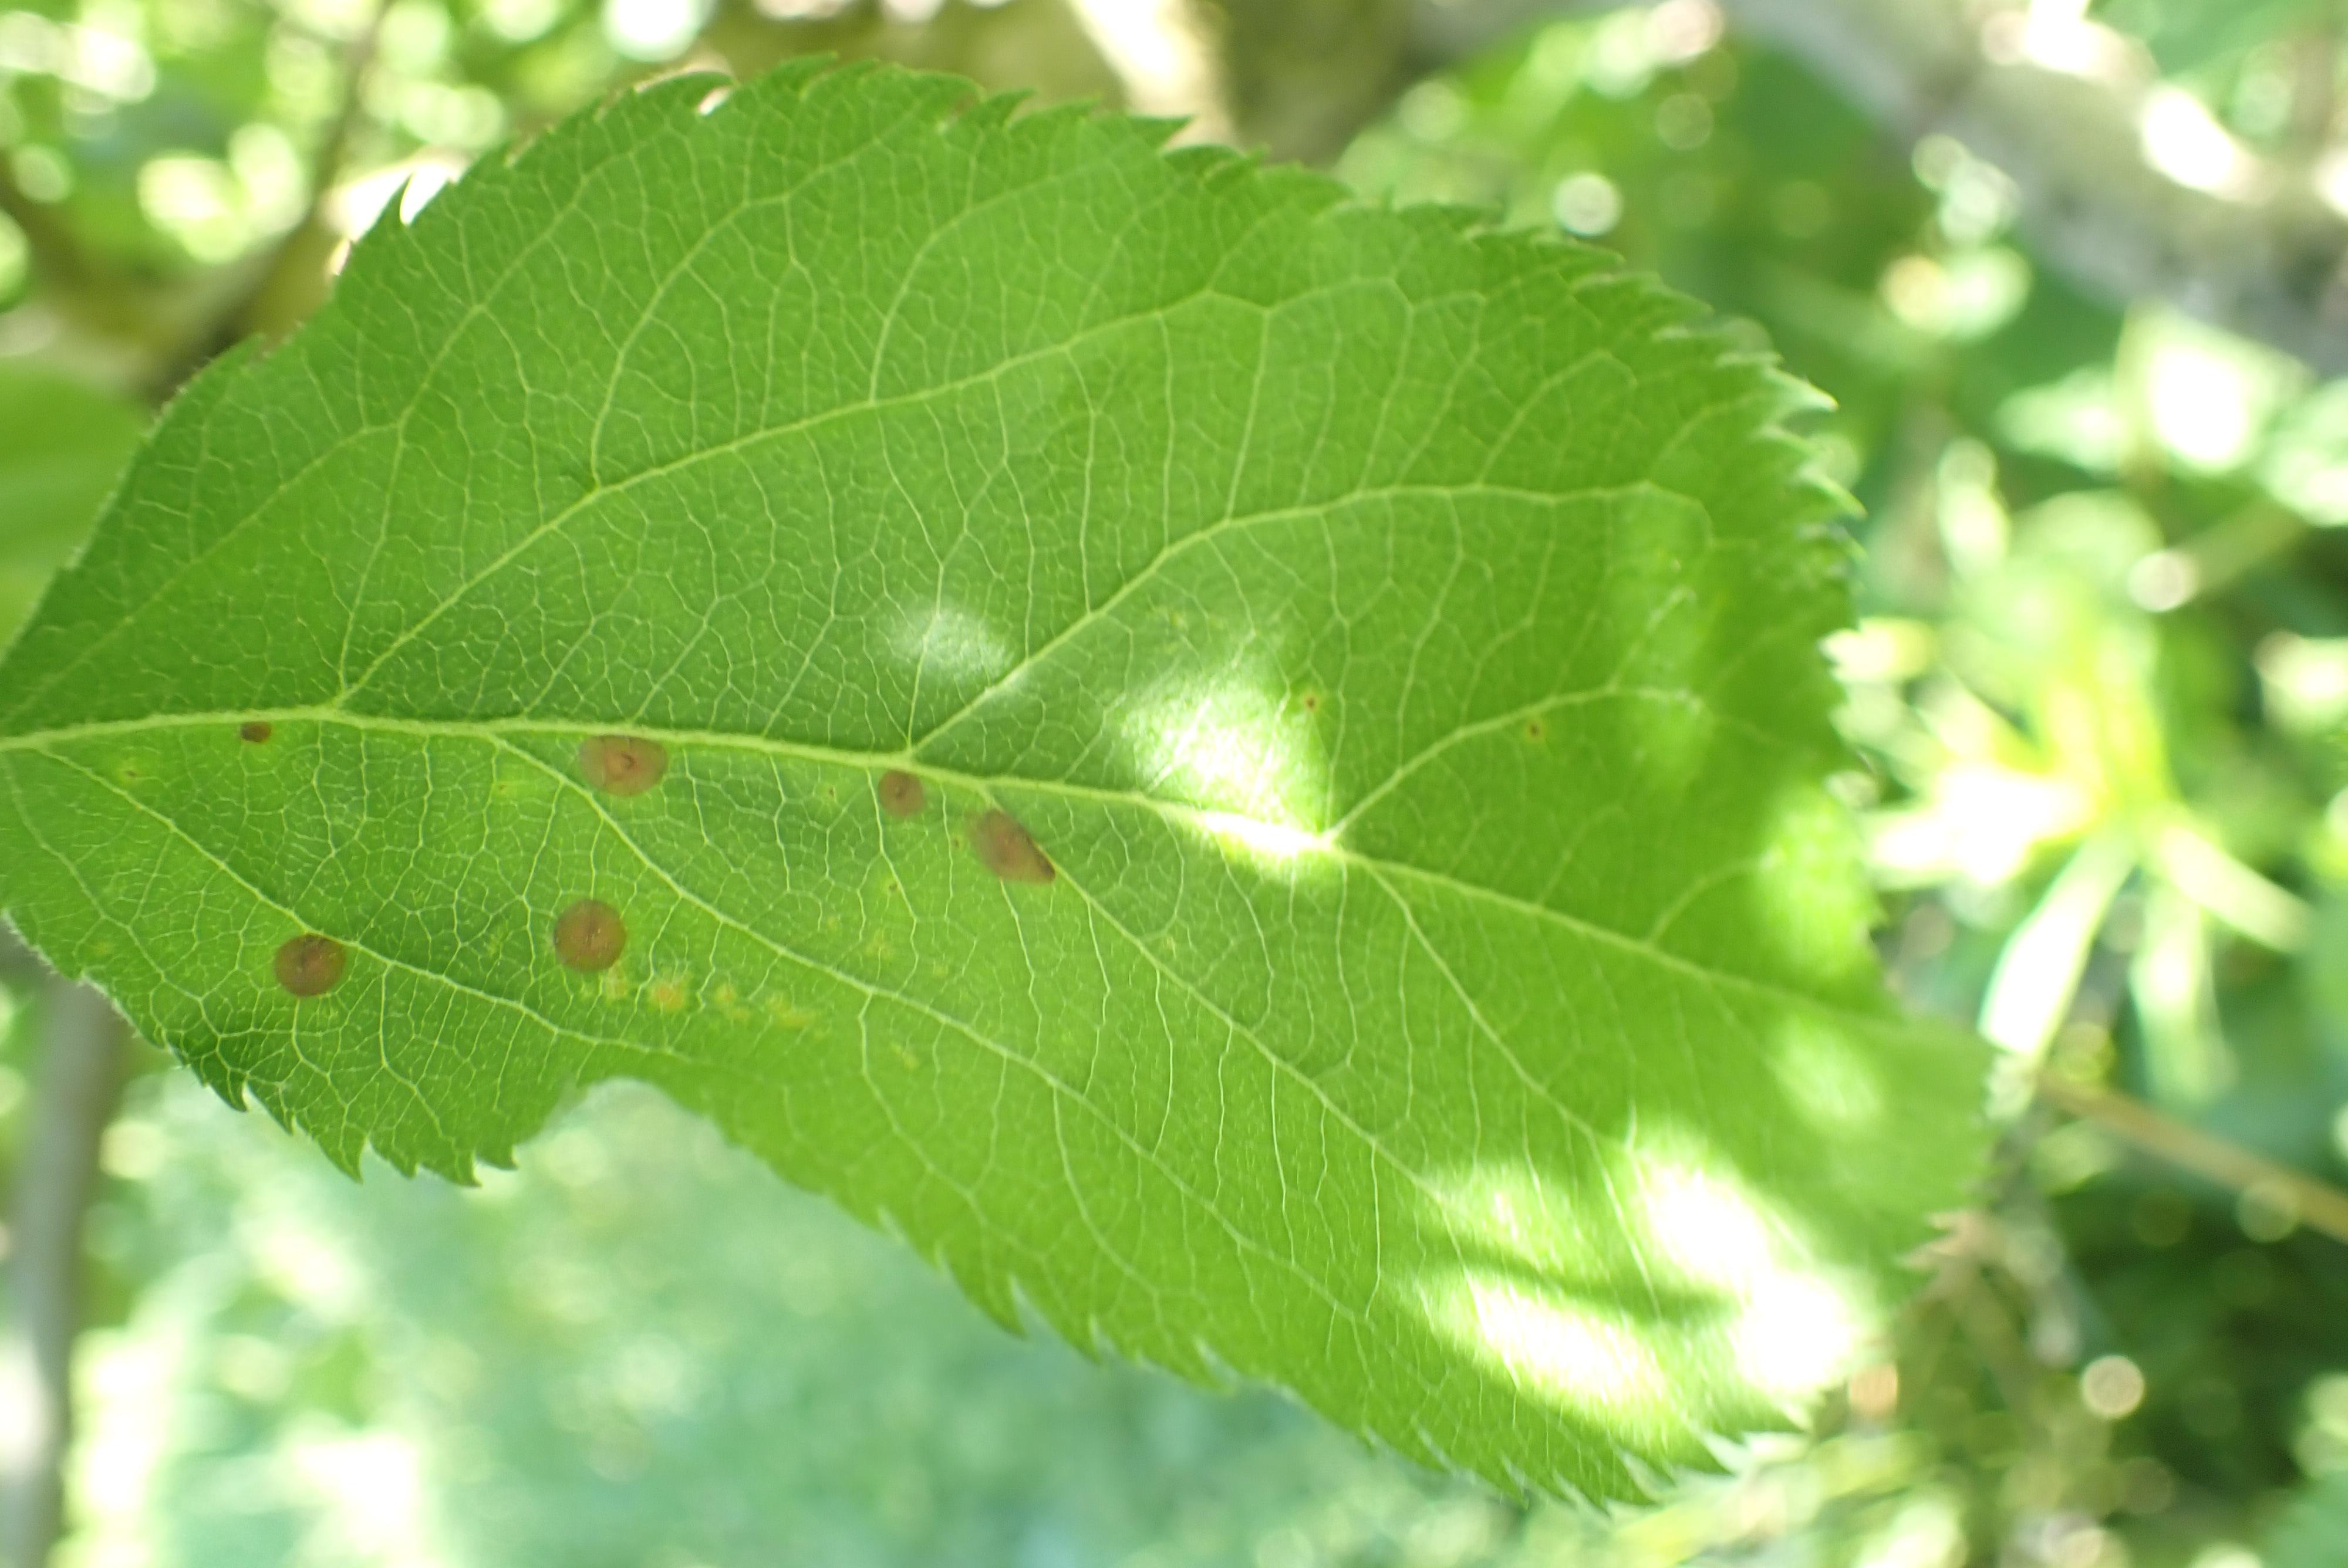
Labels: frog_eye_leaf_spot